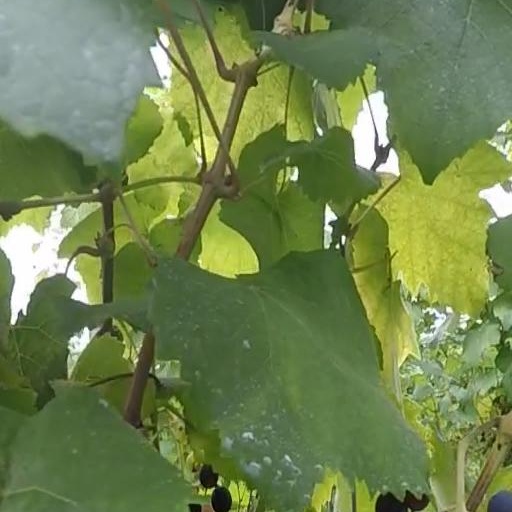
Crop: grape